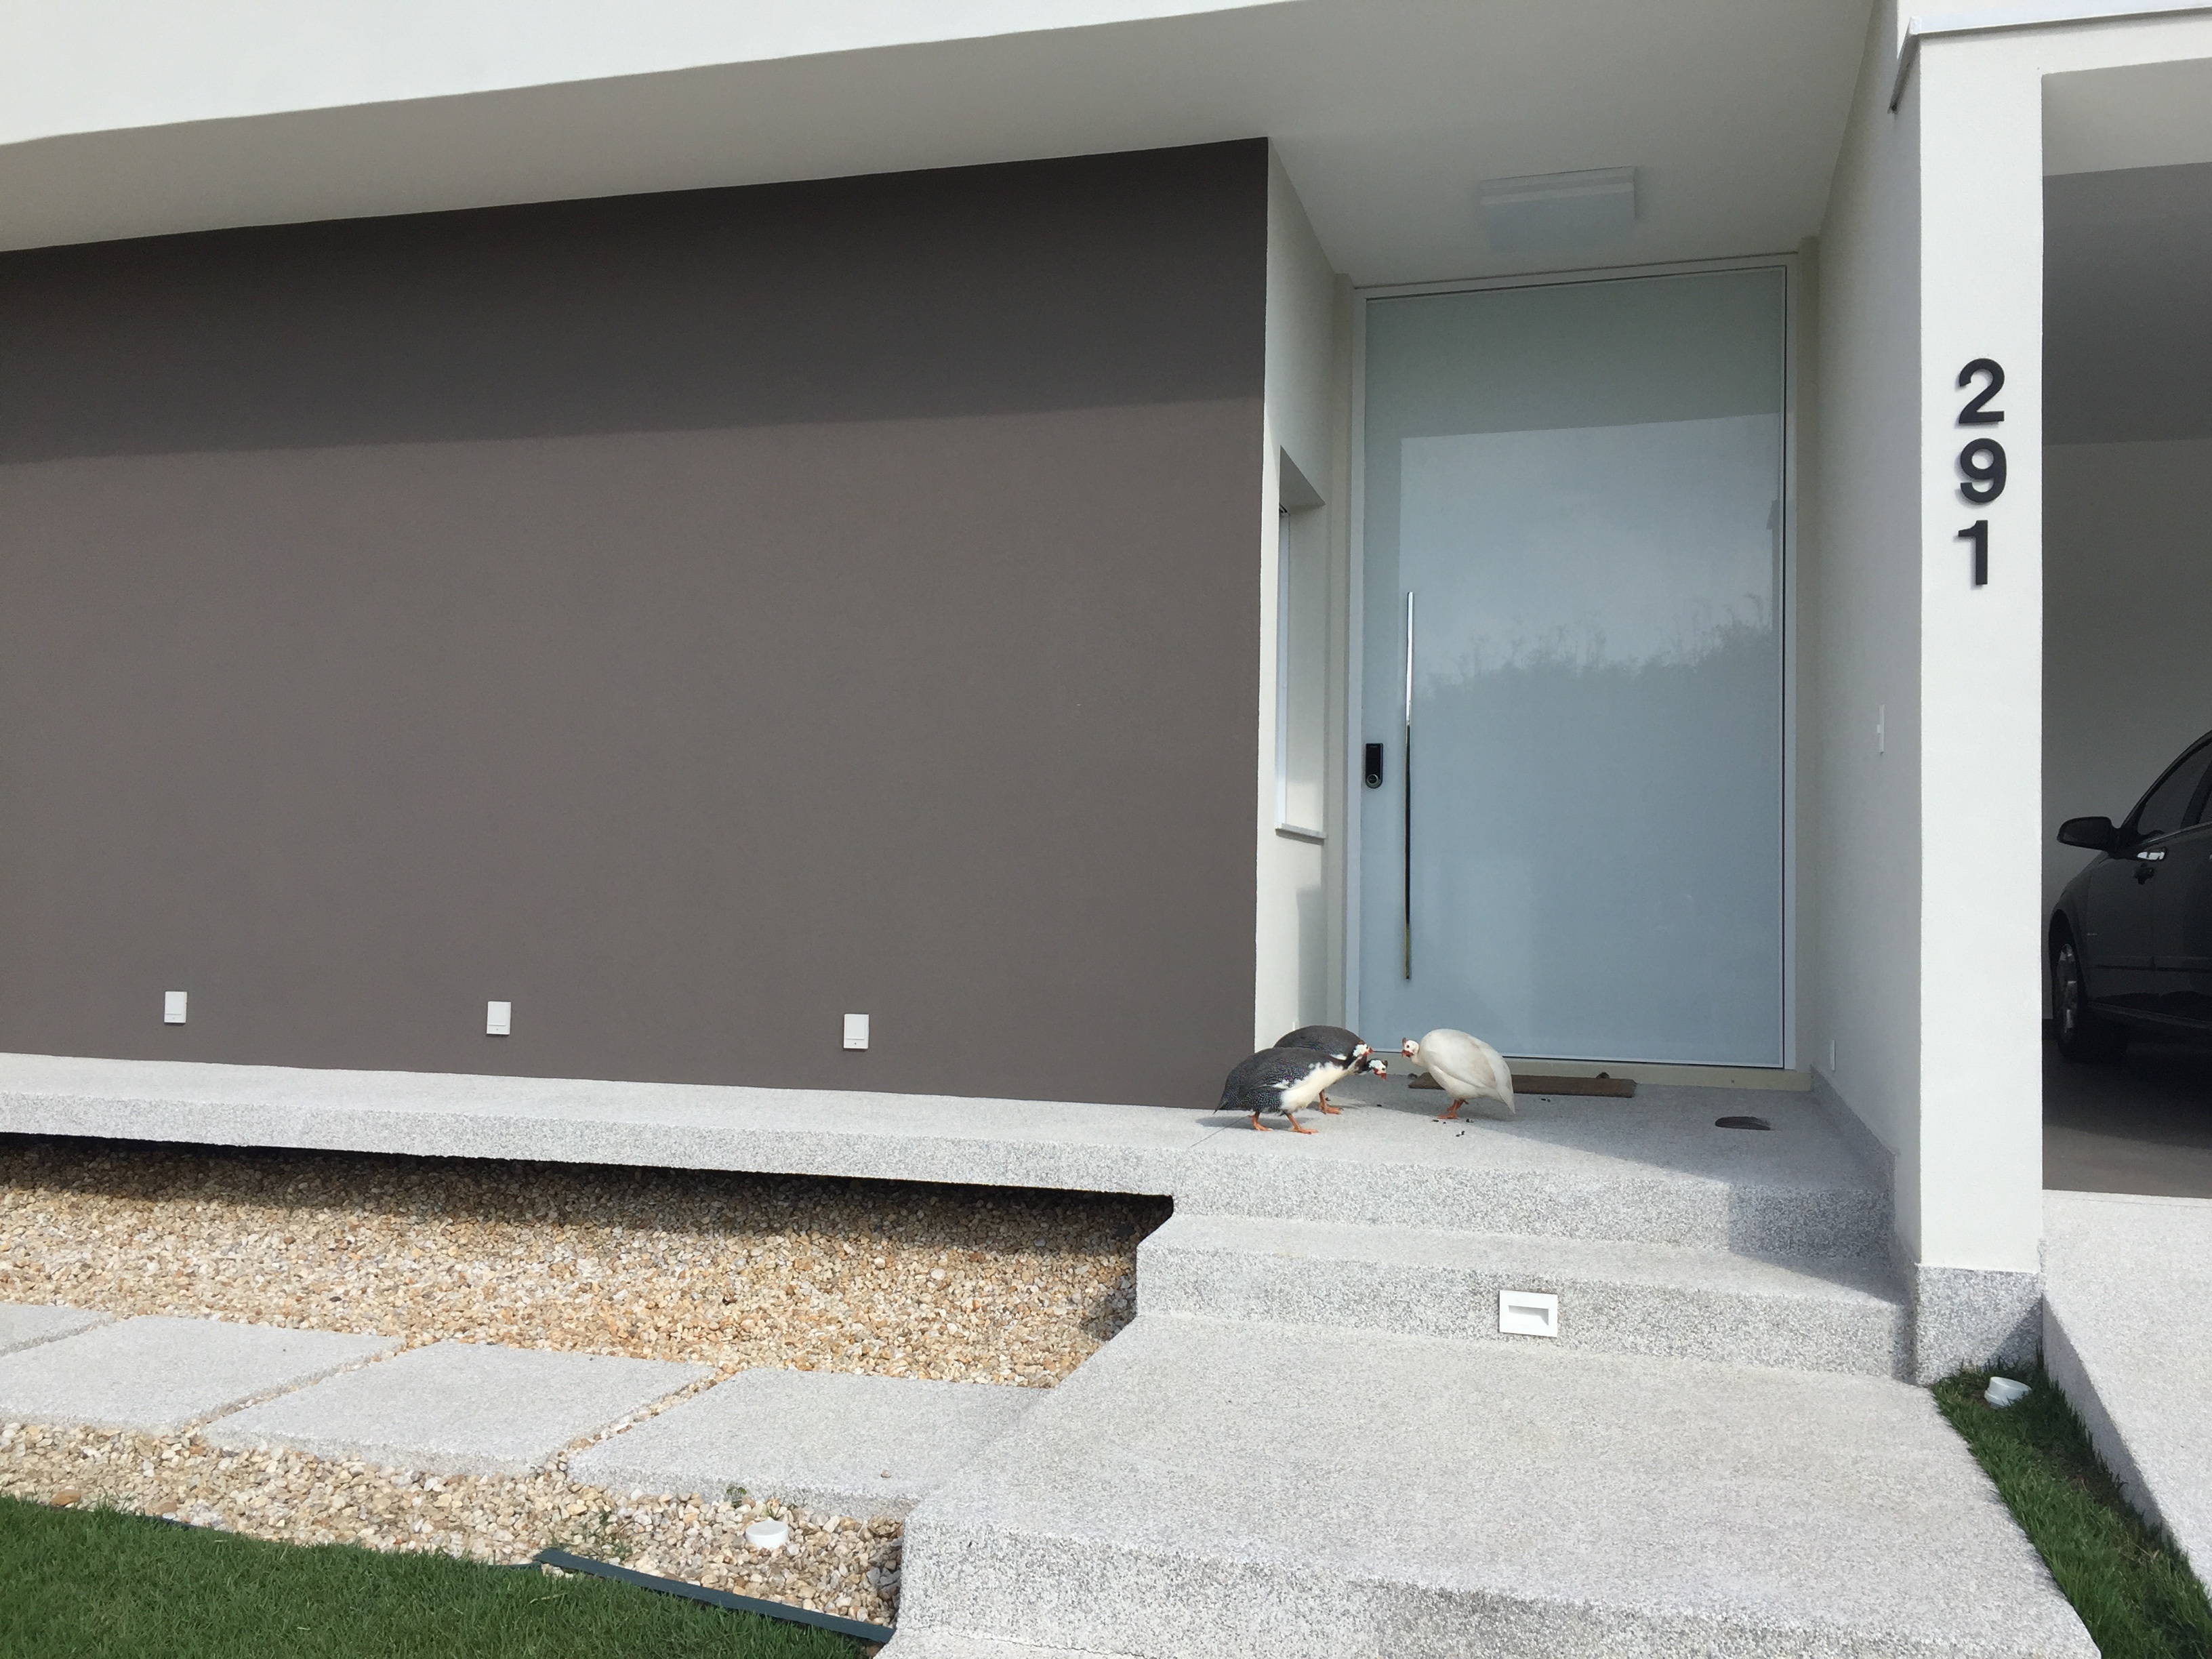
floor, wall, facade, property, door, interior design, design, real estate